Diego López V de Haro

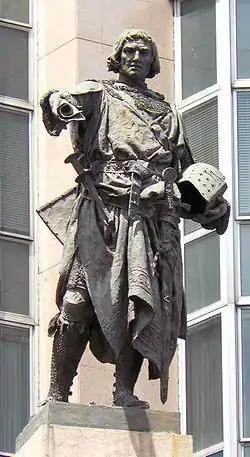
Statue of Diego Lopez V by Mariano Benlliure.

Diego López V de Haro, nicknamed "el Intruso" ( 1250 – 1310), was a Castilian noble of the House of Haro and held the title of the Lord of Biscay which he took from the pretender to the title, John of Castile.